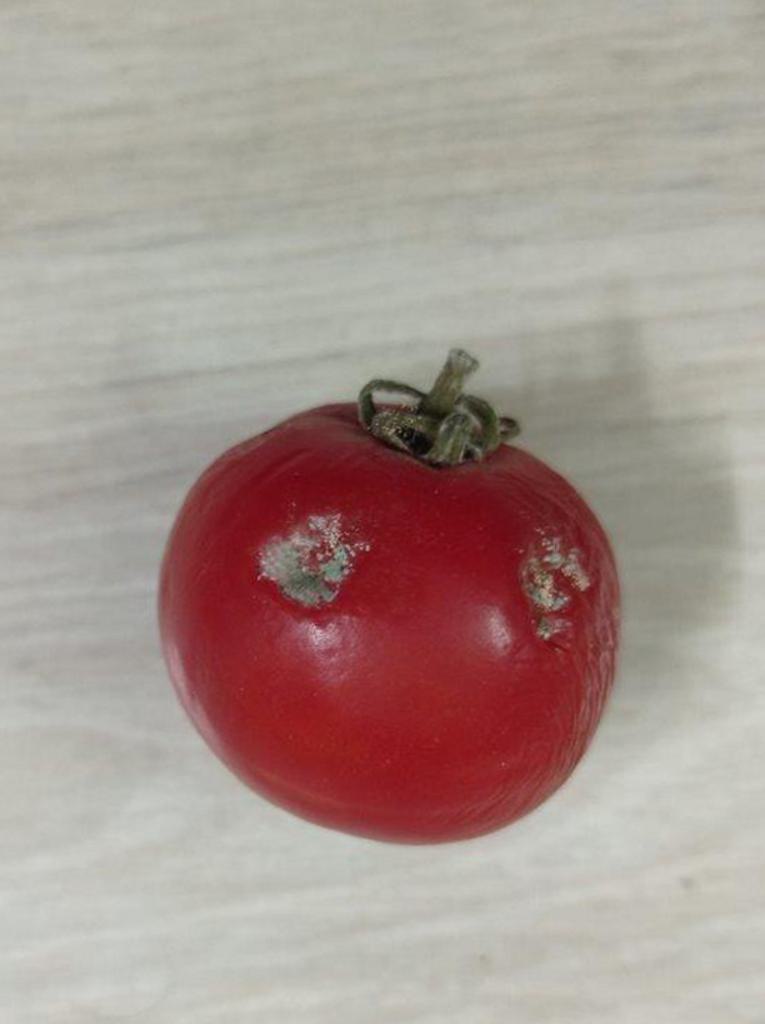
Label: Rotten